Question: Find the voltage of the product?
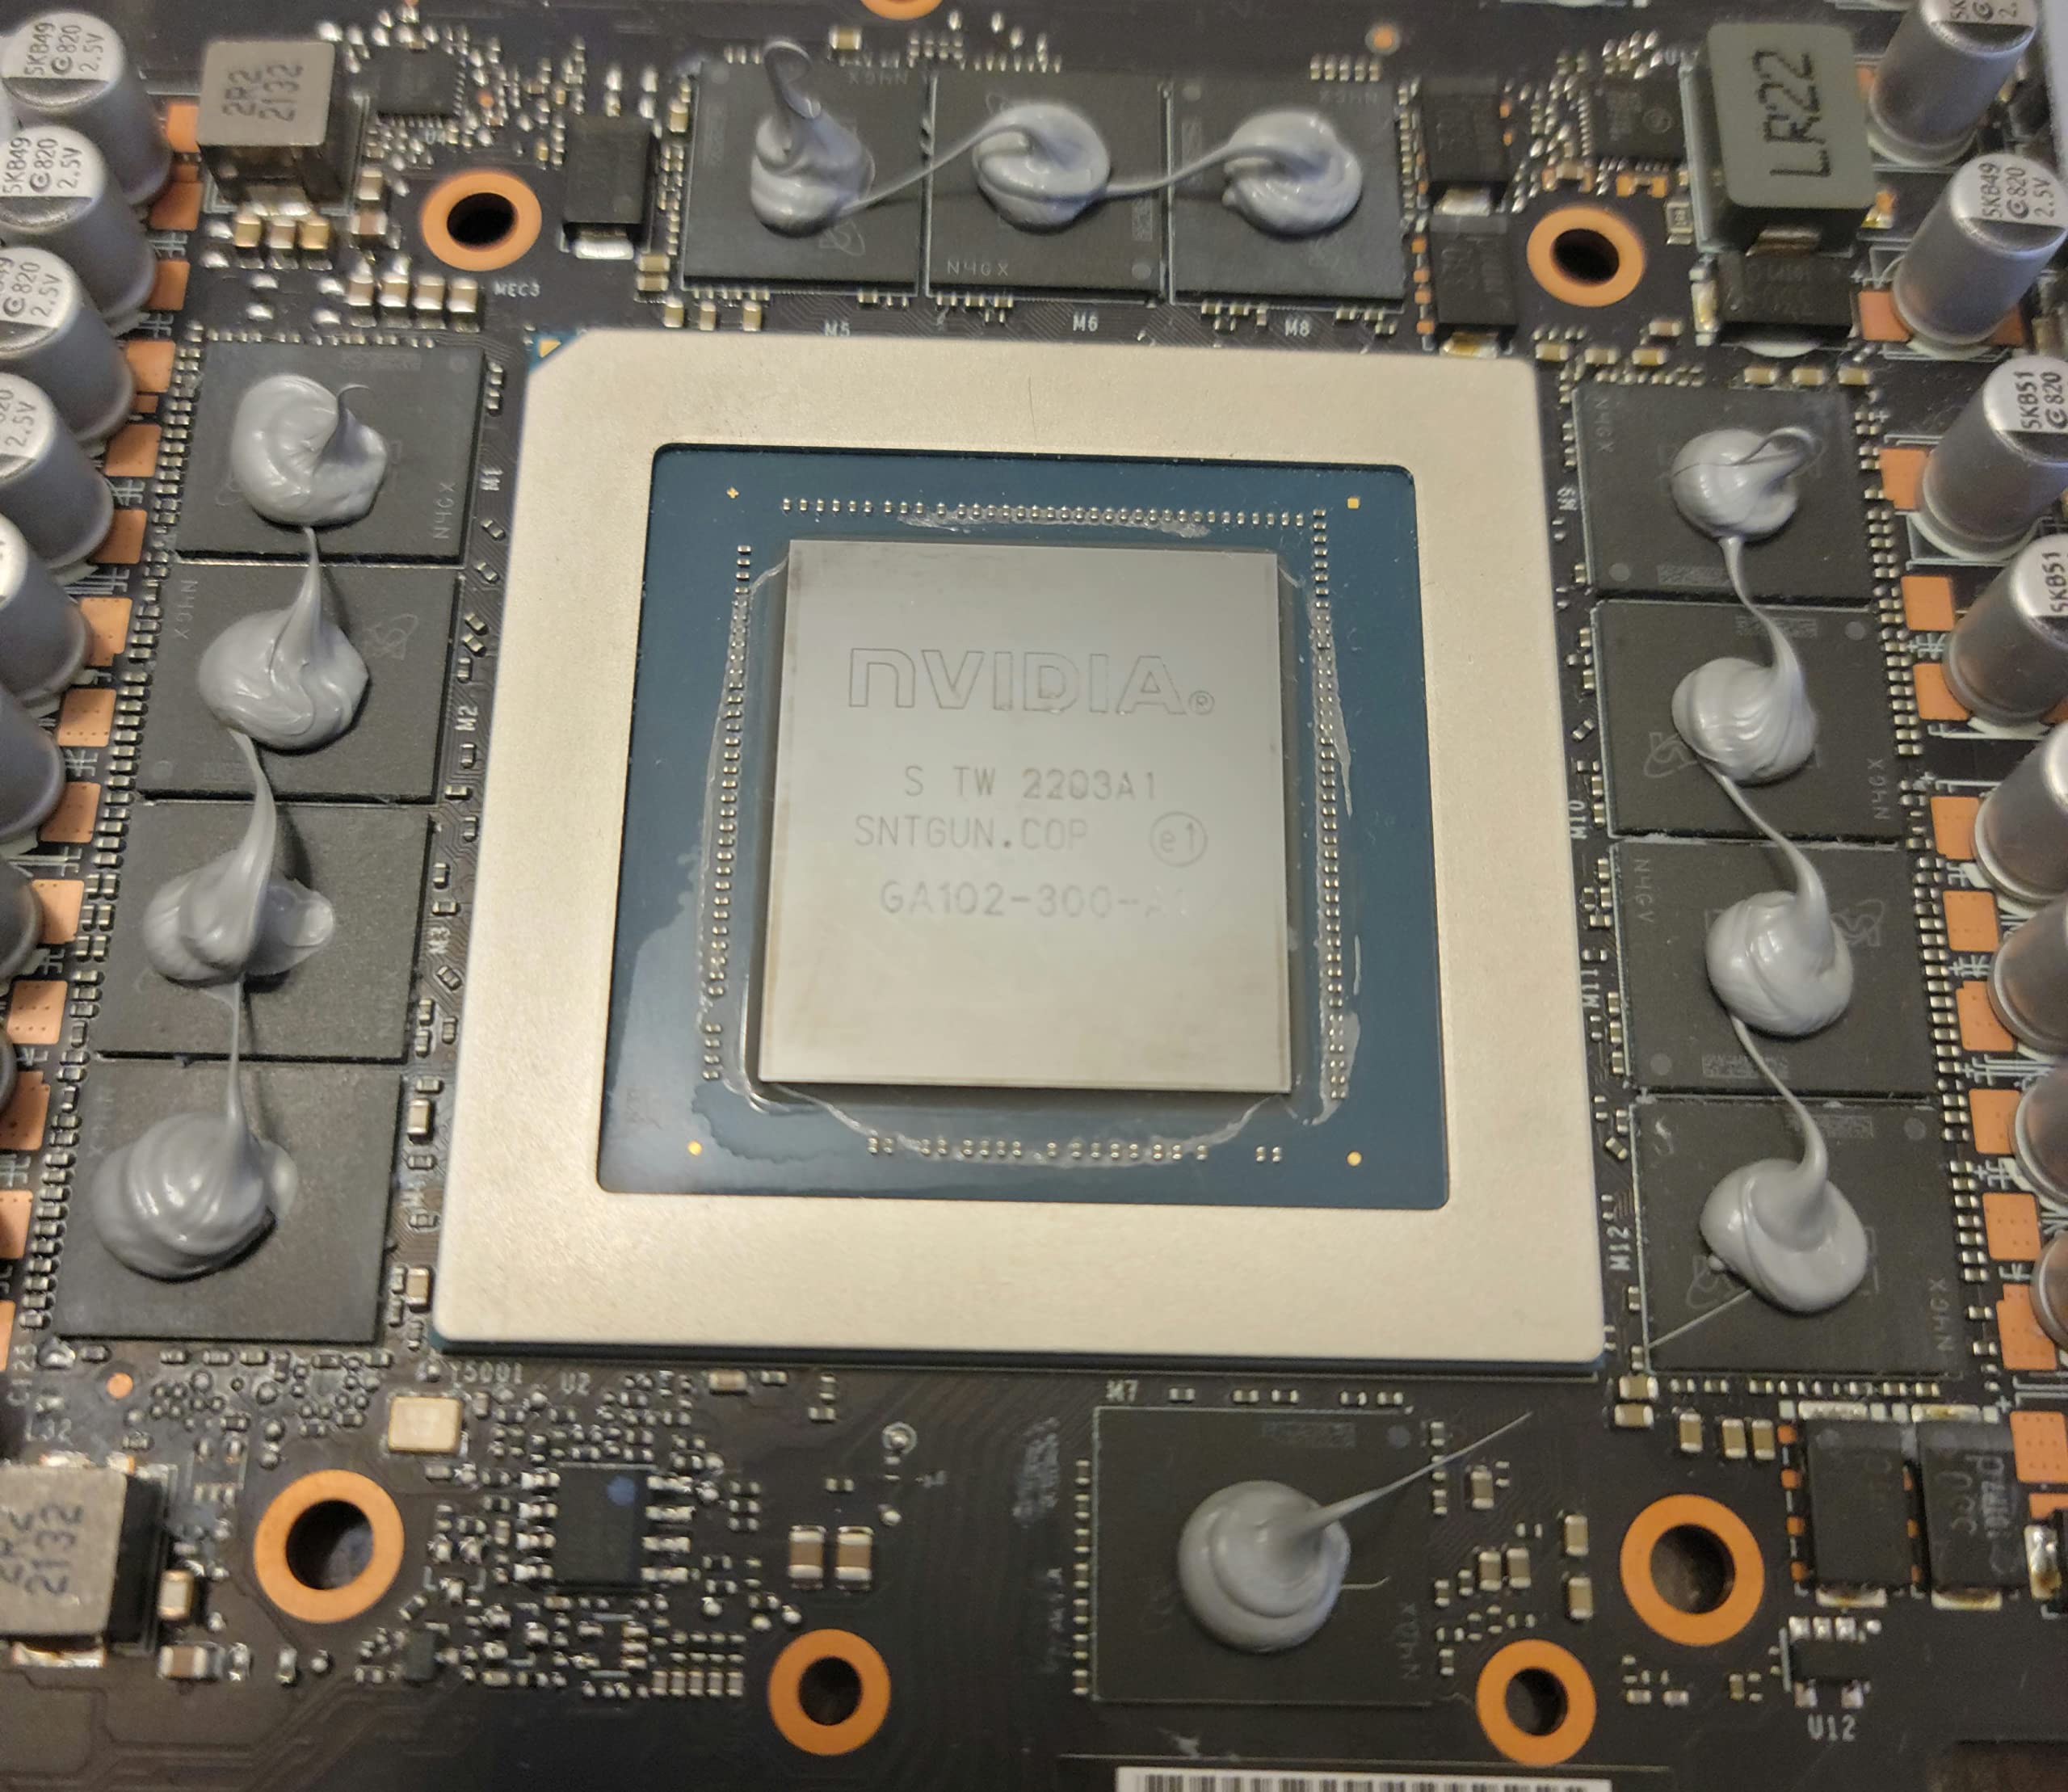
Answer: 2.5 volt